Toko Ratana

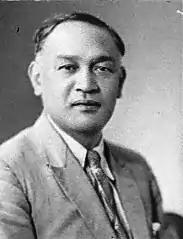
Ratana in 1935

Haami Tokouru Ratana (21 July 1894 – 30 October 1944) was a New Zealand politician and president of the Rātana Church. He joined Eruera Tirikatene in parliament as the second Rātana Independent Member of Parliament (MP), elected for the Western Maori electorate in 1935. Following the death of his father Tahupotiki Wiremu Ratana in 1939, Toko Ratana became the second Ratana movement president. He held both positions until his death in 1944.